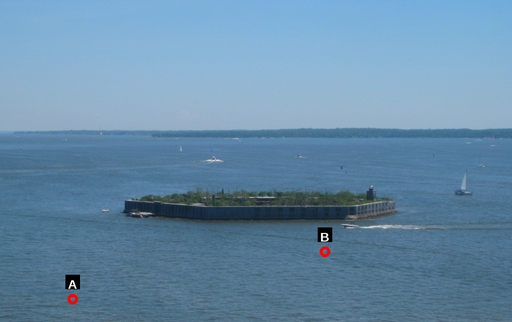
Question: Two points are circled on the image, labeled by A and B beside each circle. Which point is closer to the camera?
Select from the following choices.
(A) A is closer
(B) B is closer
Answer: A